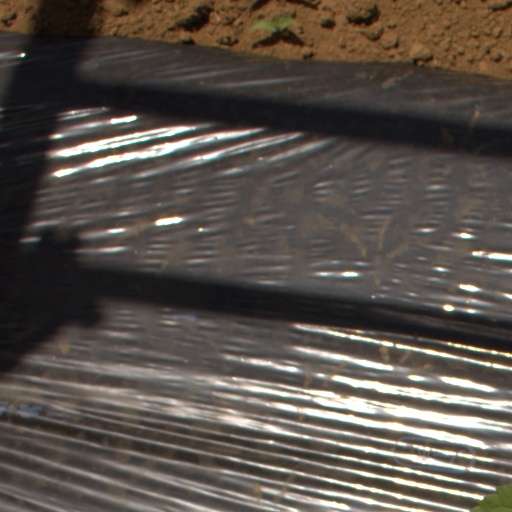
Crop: Jerusalem artichoke